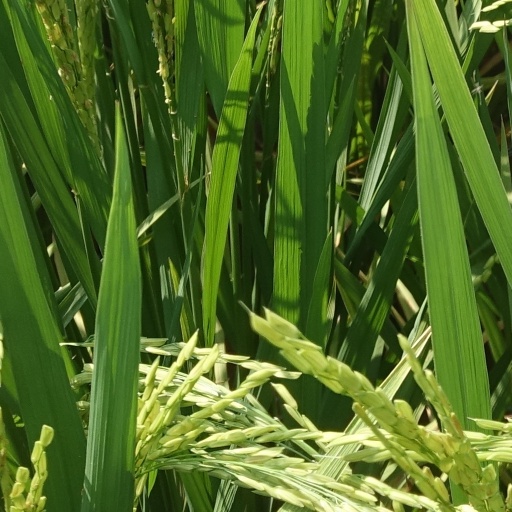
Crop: rice